William Pettit Griffith

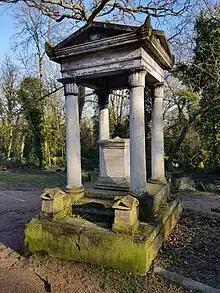
Monument to Vincent Figgins, by Griffith

Griffith, son of the architect John William Griffith, was born in 1815 at 9 St John's Square, Clerkenwell, where his father resided for more than half a century. He was brought up to the profession of an architect, and before he was twenty was writing notes in J. C. Loudon's "Architectural Magazine". He continued these notes, under the signature "Tyro, Wilmington Square", from 1835 to 1837, besides contributing original articles and designs in 1836. In 1839 and 1840 he exhibited architectural designs in the Royal Academy, and in 1840–1–2 watercolour drawings of fonts and portions of old churches at Hendon, Broxbourne, St Albans and other places, in the galleries of the Society of British Artists.